Guillaume d'Aspremont Lynden

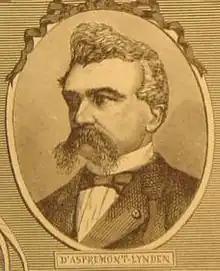

Guillaume Bernard Ferdinand Charles, Count of Aspremont Lynden (1815–1889) was a member of the Belgian Senate and minister of foreign affairs (1871–1878).